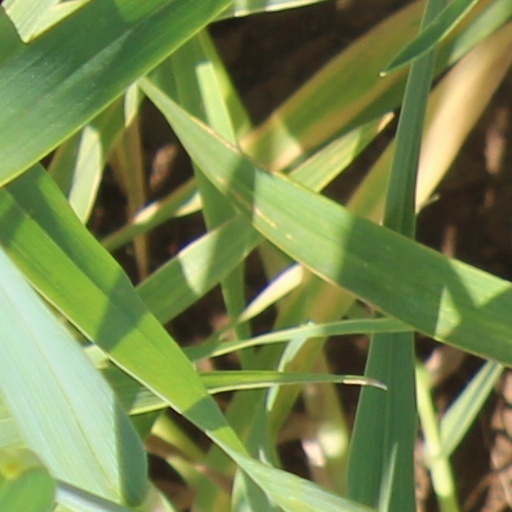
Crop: wheat